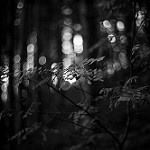
Label: B & W